Clement C. Clay Bridge

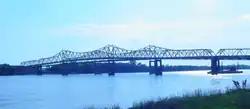
CC Clay Bridge, April 2004. 1931 span in the foreground.

The Clement C. Clay Bridge (CC Clay Bridge or Whitesburg Bridge) is a two bridge span over the Tennessee River just south of Huntsville in the northern part of the U.S. state of Alabama. The bridge was named after former Alabama Governor and US Senator Clement Comer Clay. The original bridge, cantilever truss single span, was built in 1931, replacing Whites Ferry which crossed the river at nearby Ditto Landing. The second cantilever truss span was constructed in 1965. Upon completion, the newer span carried southbound traffic while the original span carried northbound traffic.